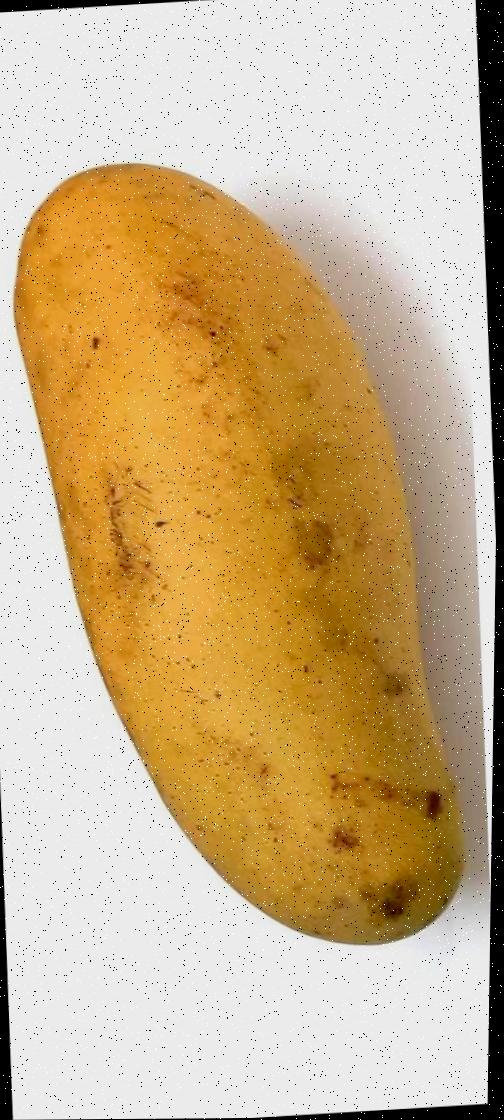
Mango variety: Banana Mango